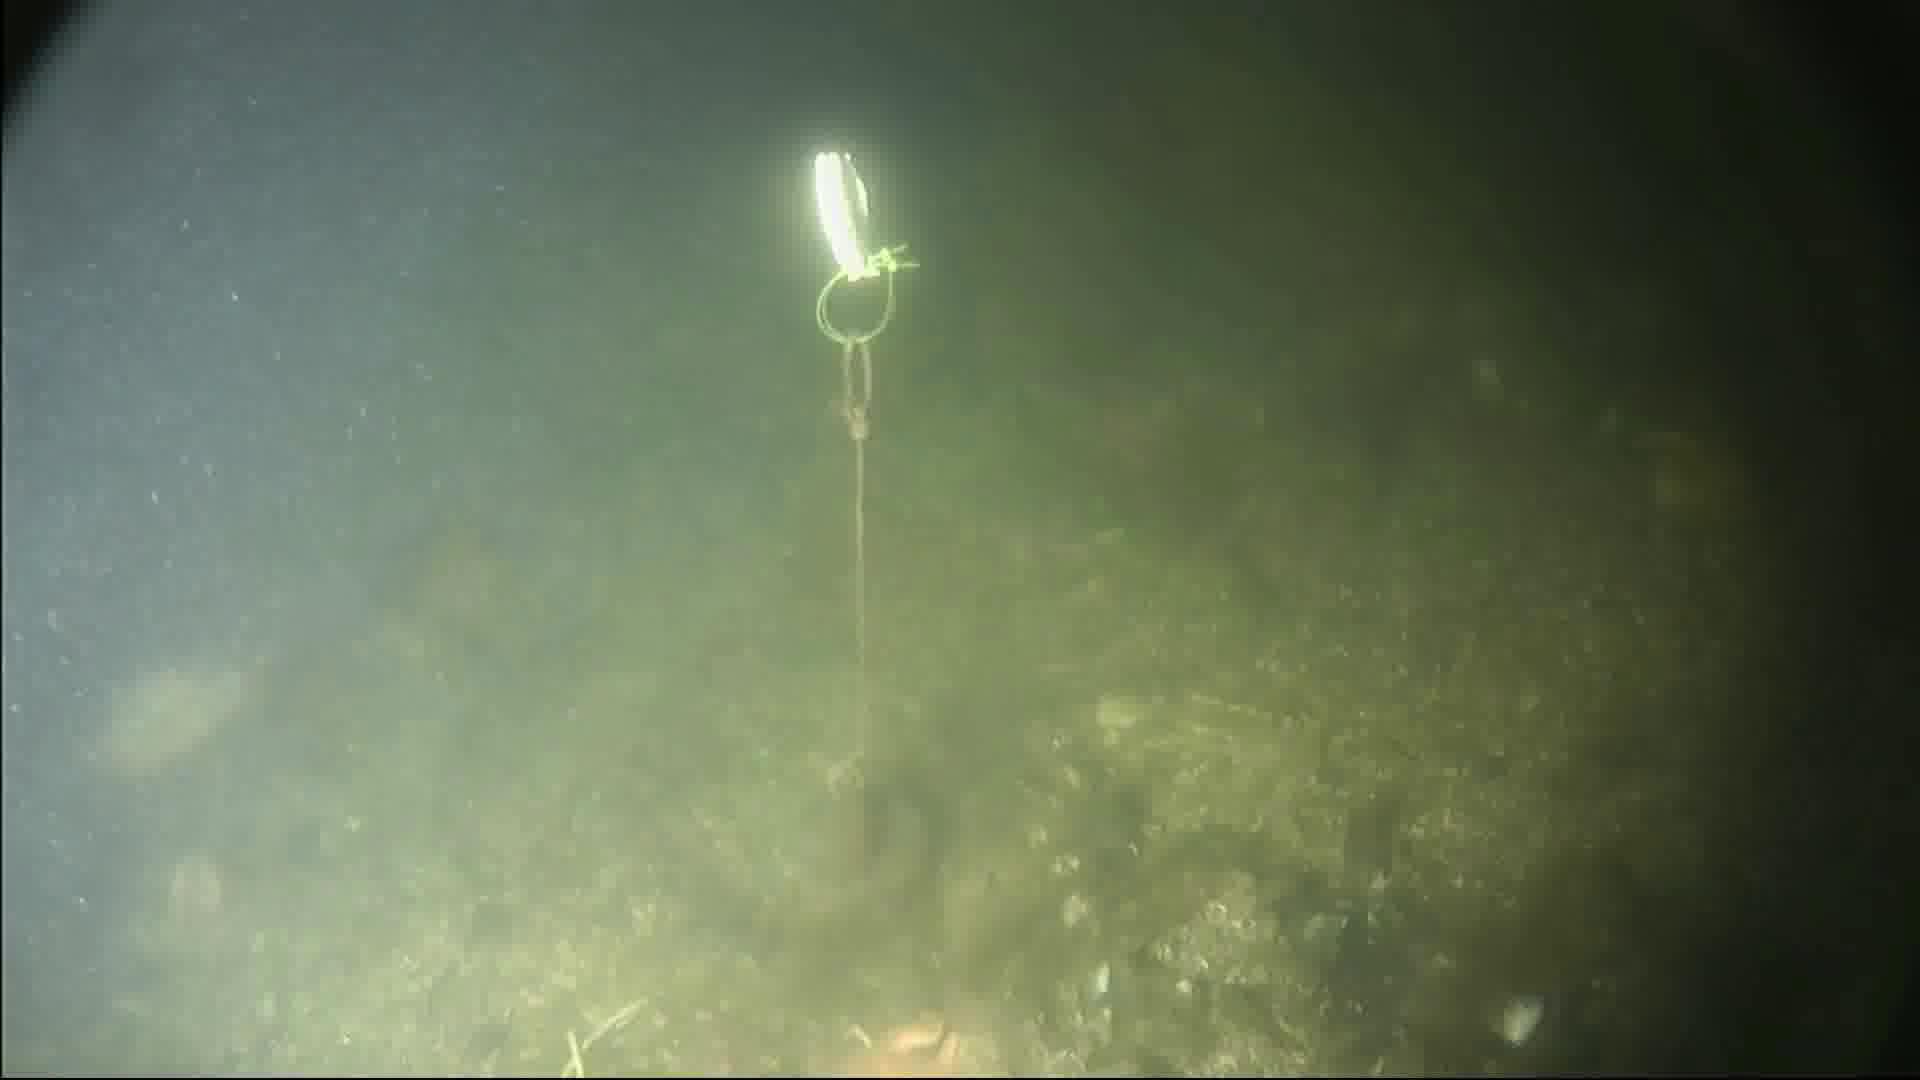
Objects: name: fish
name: crab
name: starfish